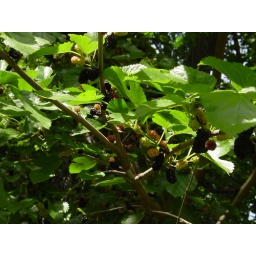
Early summer treats from the mulberry tree (Morus). I've counted over 25 trees on the bike route I usually take.